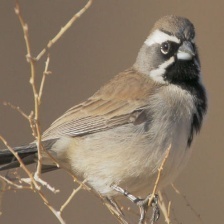
Species: BLACK-THROATED SPARROW
Scientific name: AMPHISPIZA BILINEATA